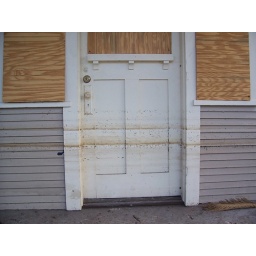
You can see them on the front door here. We got 3 feet of water in the house